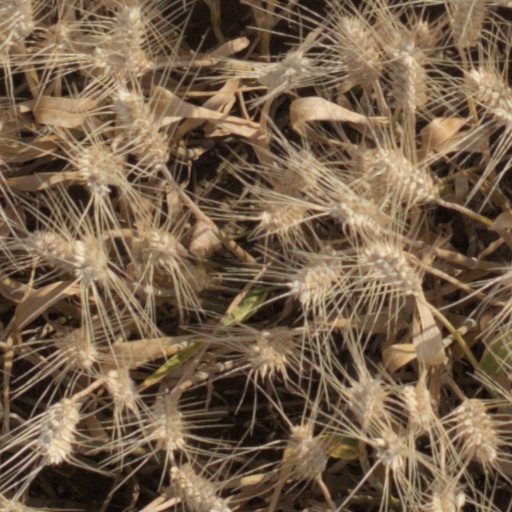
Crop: wheat